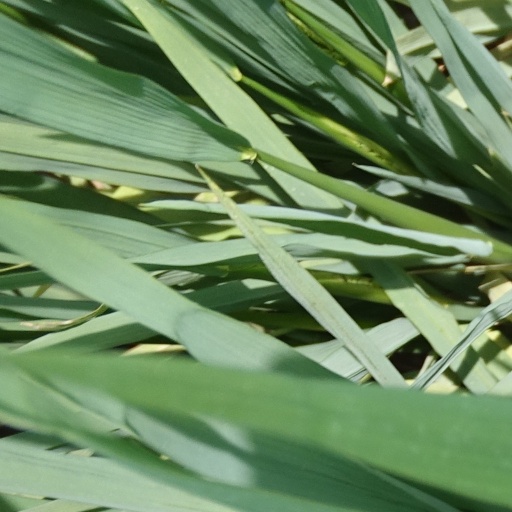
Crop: rice